Mamata Banerjee

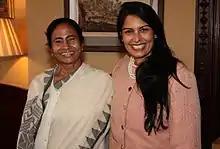
Priti Patel, then Minister of State for Employment in Government of United Kingdom, and former Home Secretary of United Kingdom meeting Mamata Banerjee, Chief Minister Government of West Bengal in London.

She led Indian Railways to introduce a number of non-stop "Duronto Express" trains connecting large cities as well as a number of other passenger trains, including women-only trains. The Anantnag-Qadigund segment of the Jammu–Baramulla line that had been in the making since 1994 was inaugurated during her tenure. She also declared the long line-1 of the Kolkata Metro as an independent zone of the Indian Railways for which she was criticised.